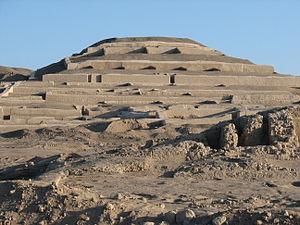
Cahuachi, au Pérou, était un important centre cérémoniel de la civilisation nazca et surplombait les géoglyphes de Nazca. L'archéologue italien Giuseppe Orefici a fouillé le site par le passé durant des décennies, apportant une équipe chaque année. Cahuachi contient plus de quarante hauts monticules avec des structures en adobe. Le site a également été étudié par Helene Silverman, qui a écrit un livre sur Cahuachi.